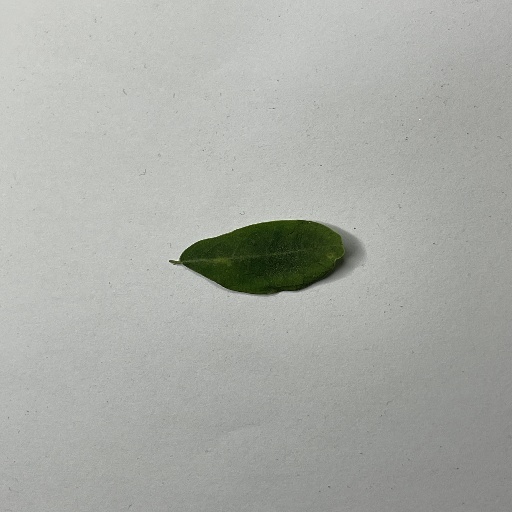
Species: Sojina
Leaf condition: Bacterial Spot